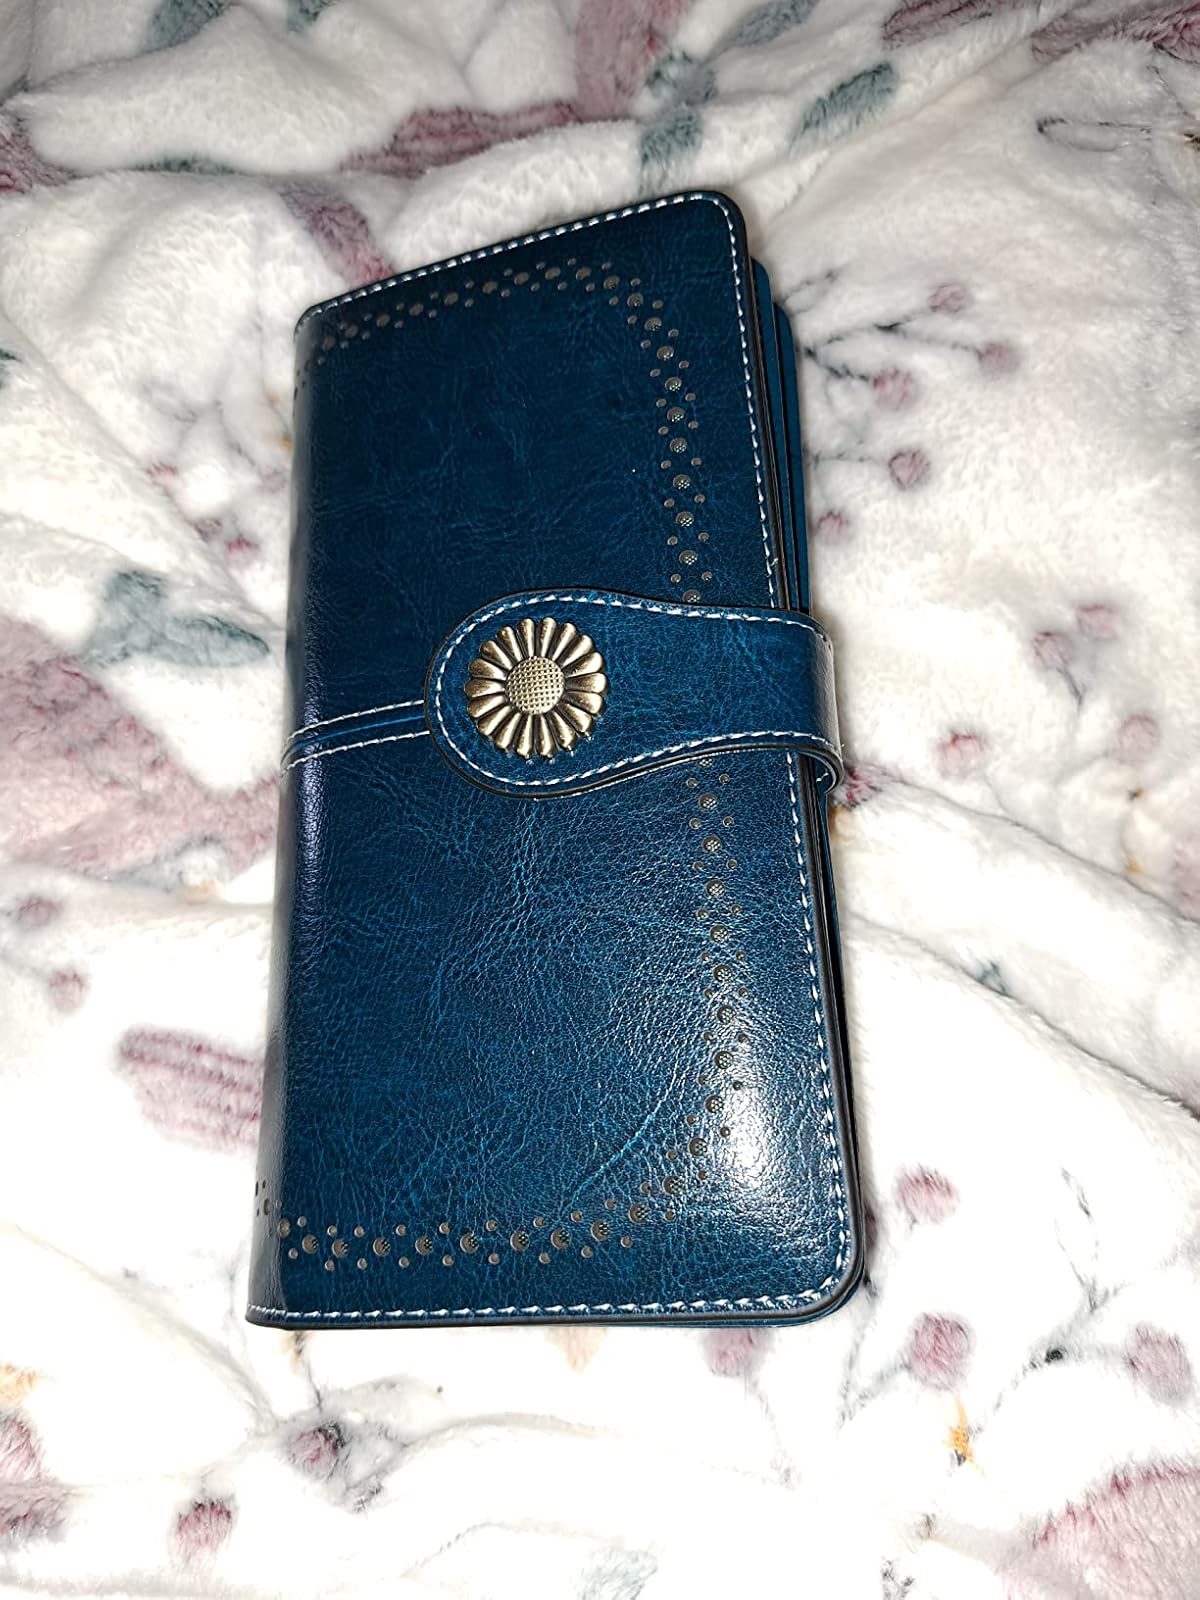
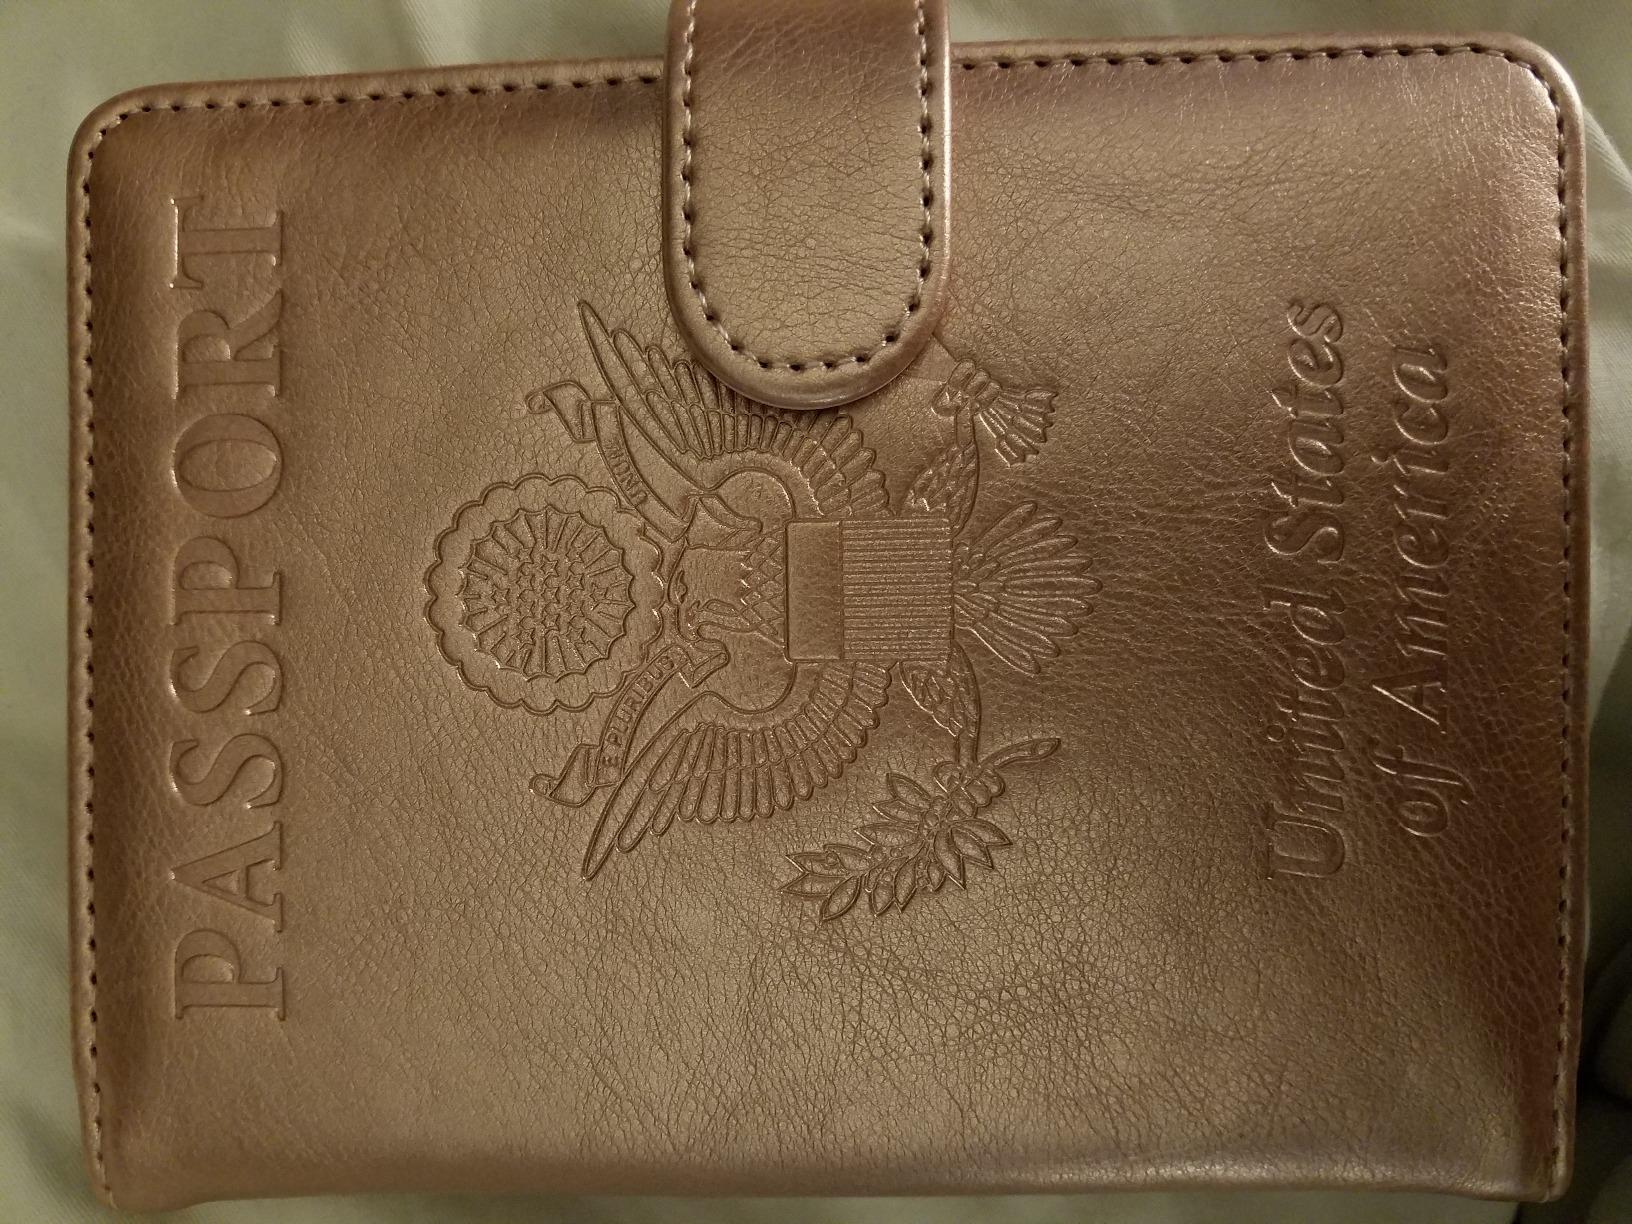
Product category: accessories_wallet
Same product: no